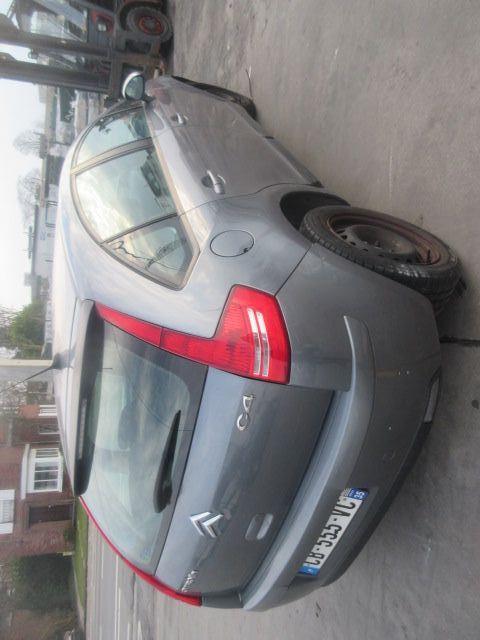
Aucun dommage détecté.
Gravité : aucun